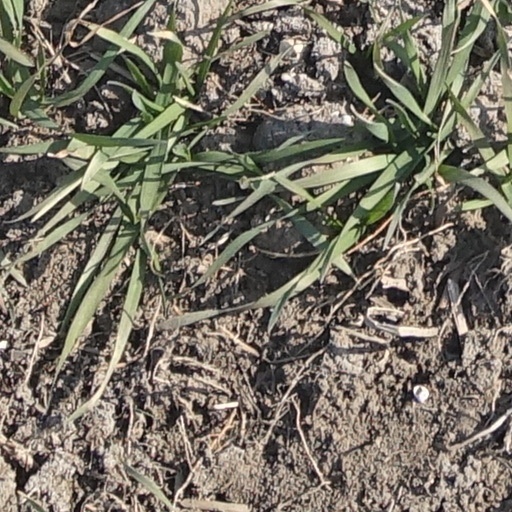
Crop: wheat